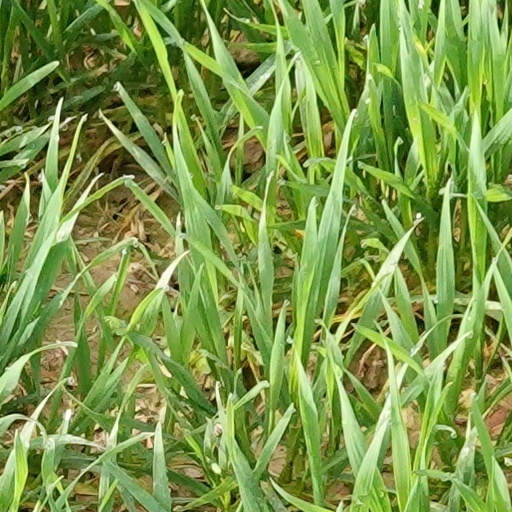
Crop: wheat